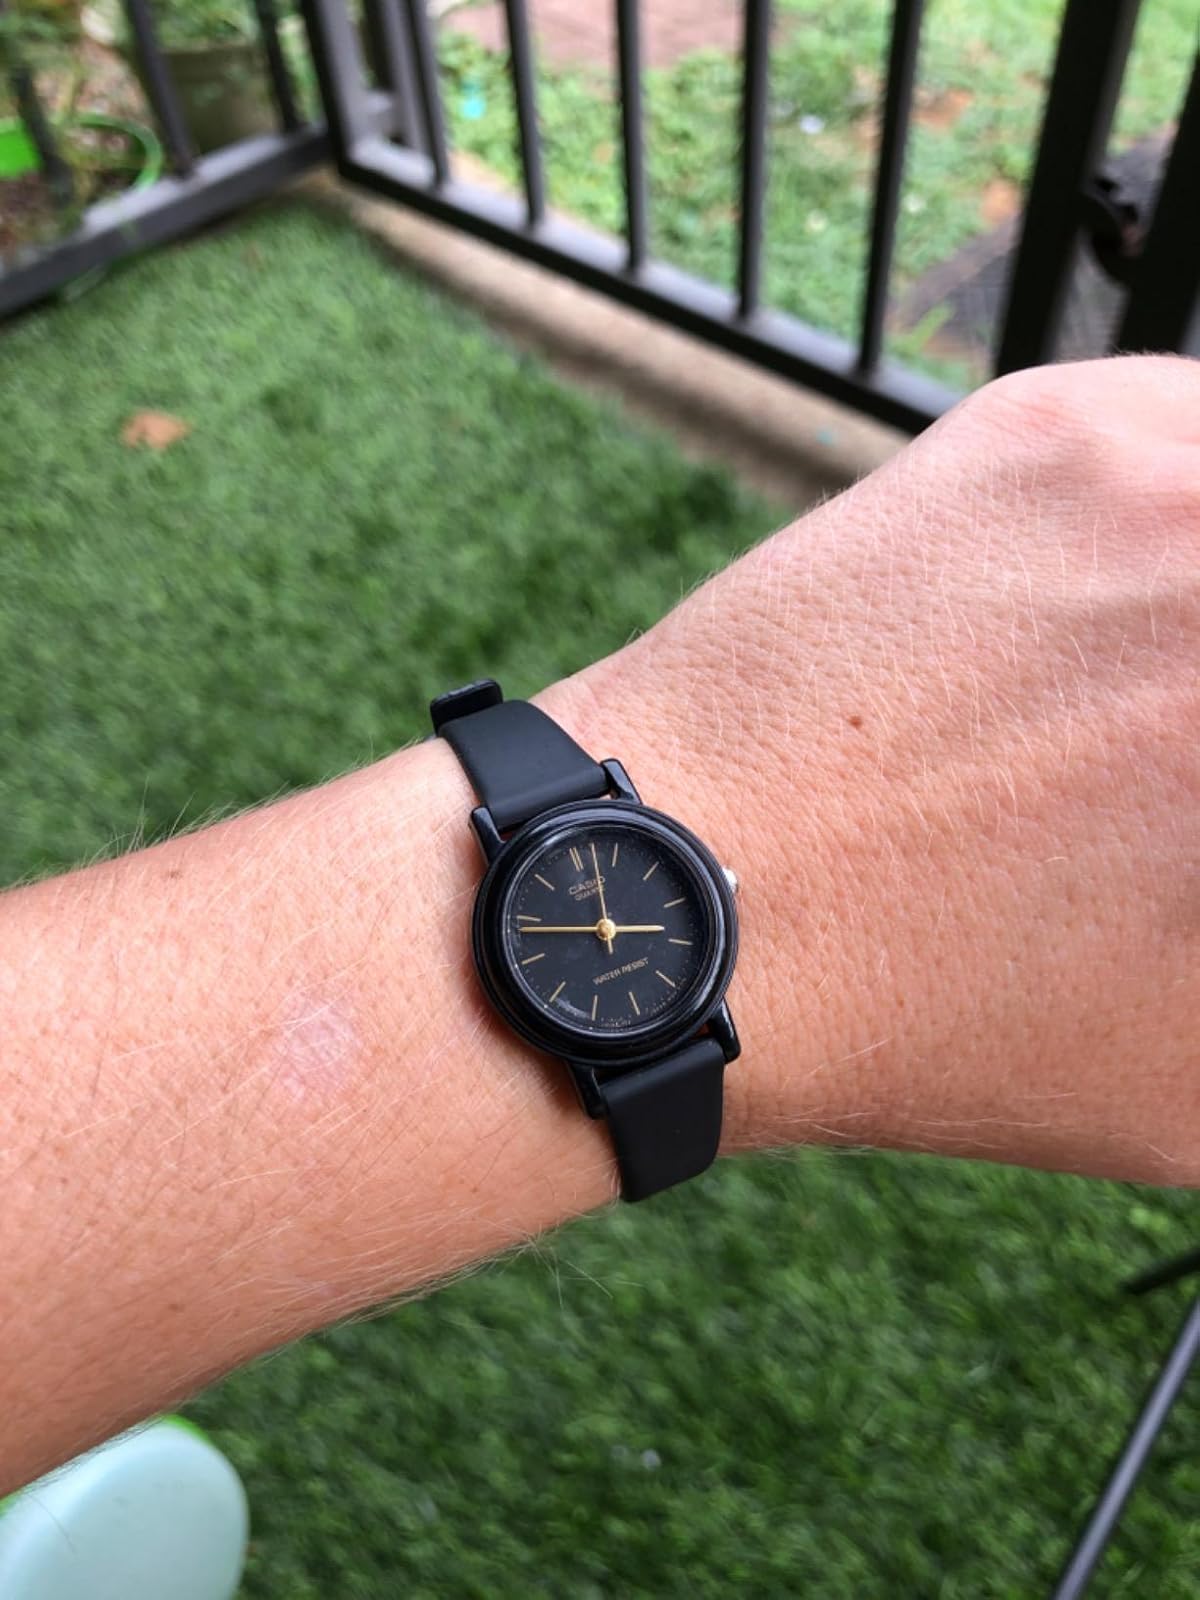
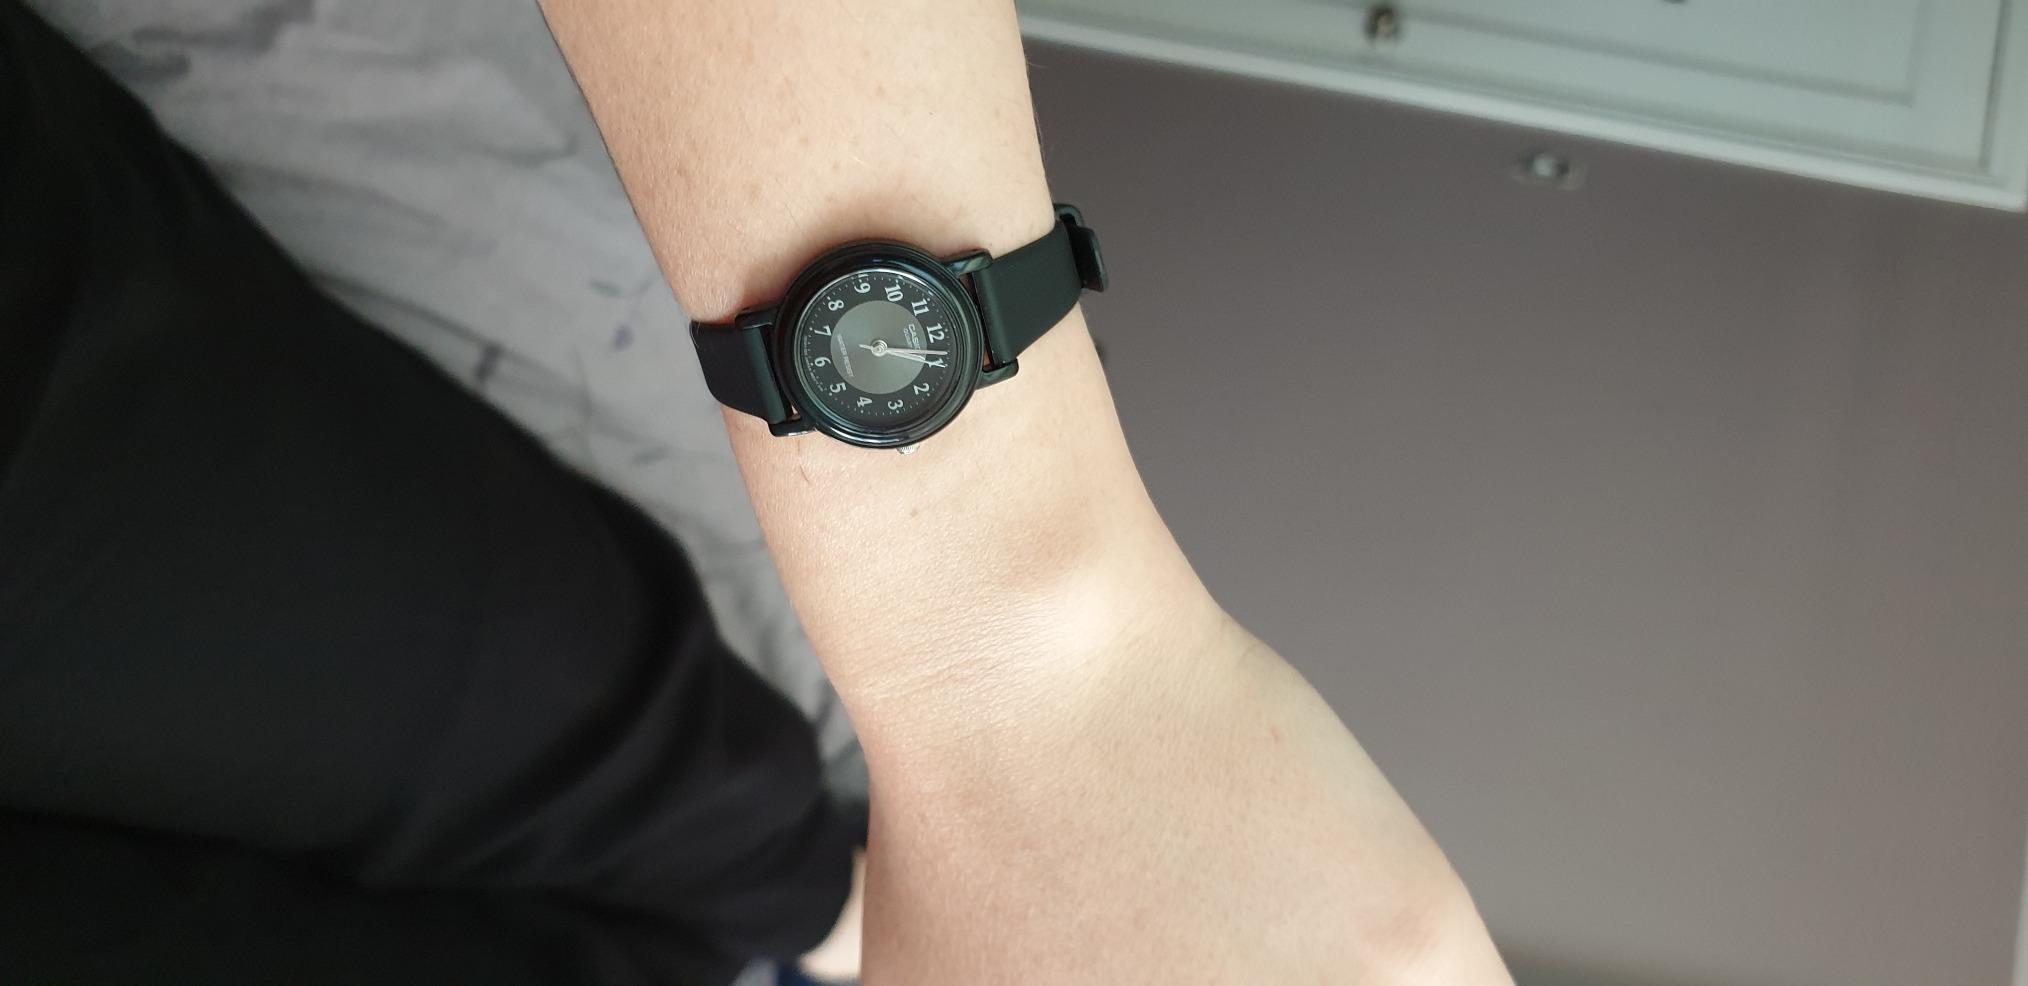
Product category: accessories_watch
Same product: no